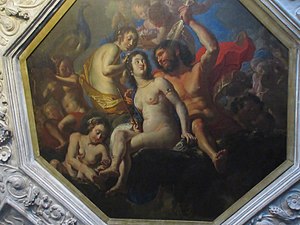
Hera
Dronning Sophie Amalie som Hera sammen med Zeus. Loftsmaeri på Rosenborg Slot af Abraham Wuchters.
Abraham Wuchters har begået dette loftsmaleri på Rosenborg Slot engang i 1660'erne. Motivet er ""Hera og Zeus på Olympen"" og af portrætligheden at skønne formodes det, at Frederik 3.'s dronning Sophie Amalie har siddet model til Hera."
Hera er i den græske mytologi gudinde for kvinder, ægteskab, familie og fødsel, og gennem sit ægteskab med Zeus også gudernes dronning. Hun er datter af titanerne Kronos og Rhea, og mor til op til flere børn. Hun er en af de tolv olympiske guder, som bor på Grækenlands højeste bjerg, Olympen. Heras romerske modstykke er gudinden Juno.